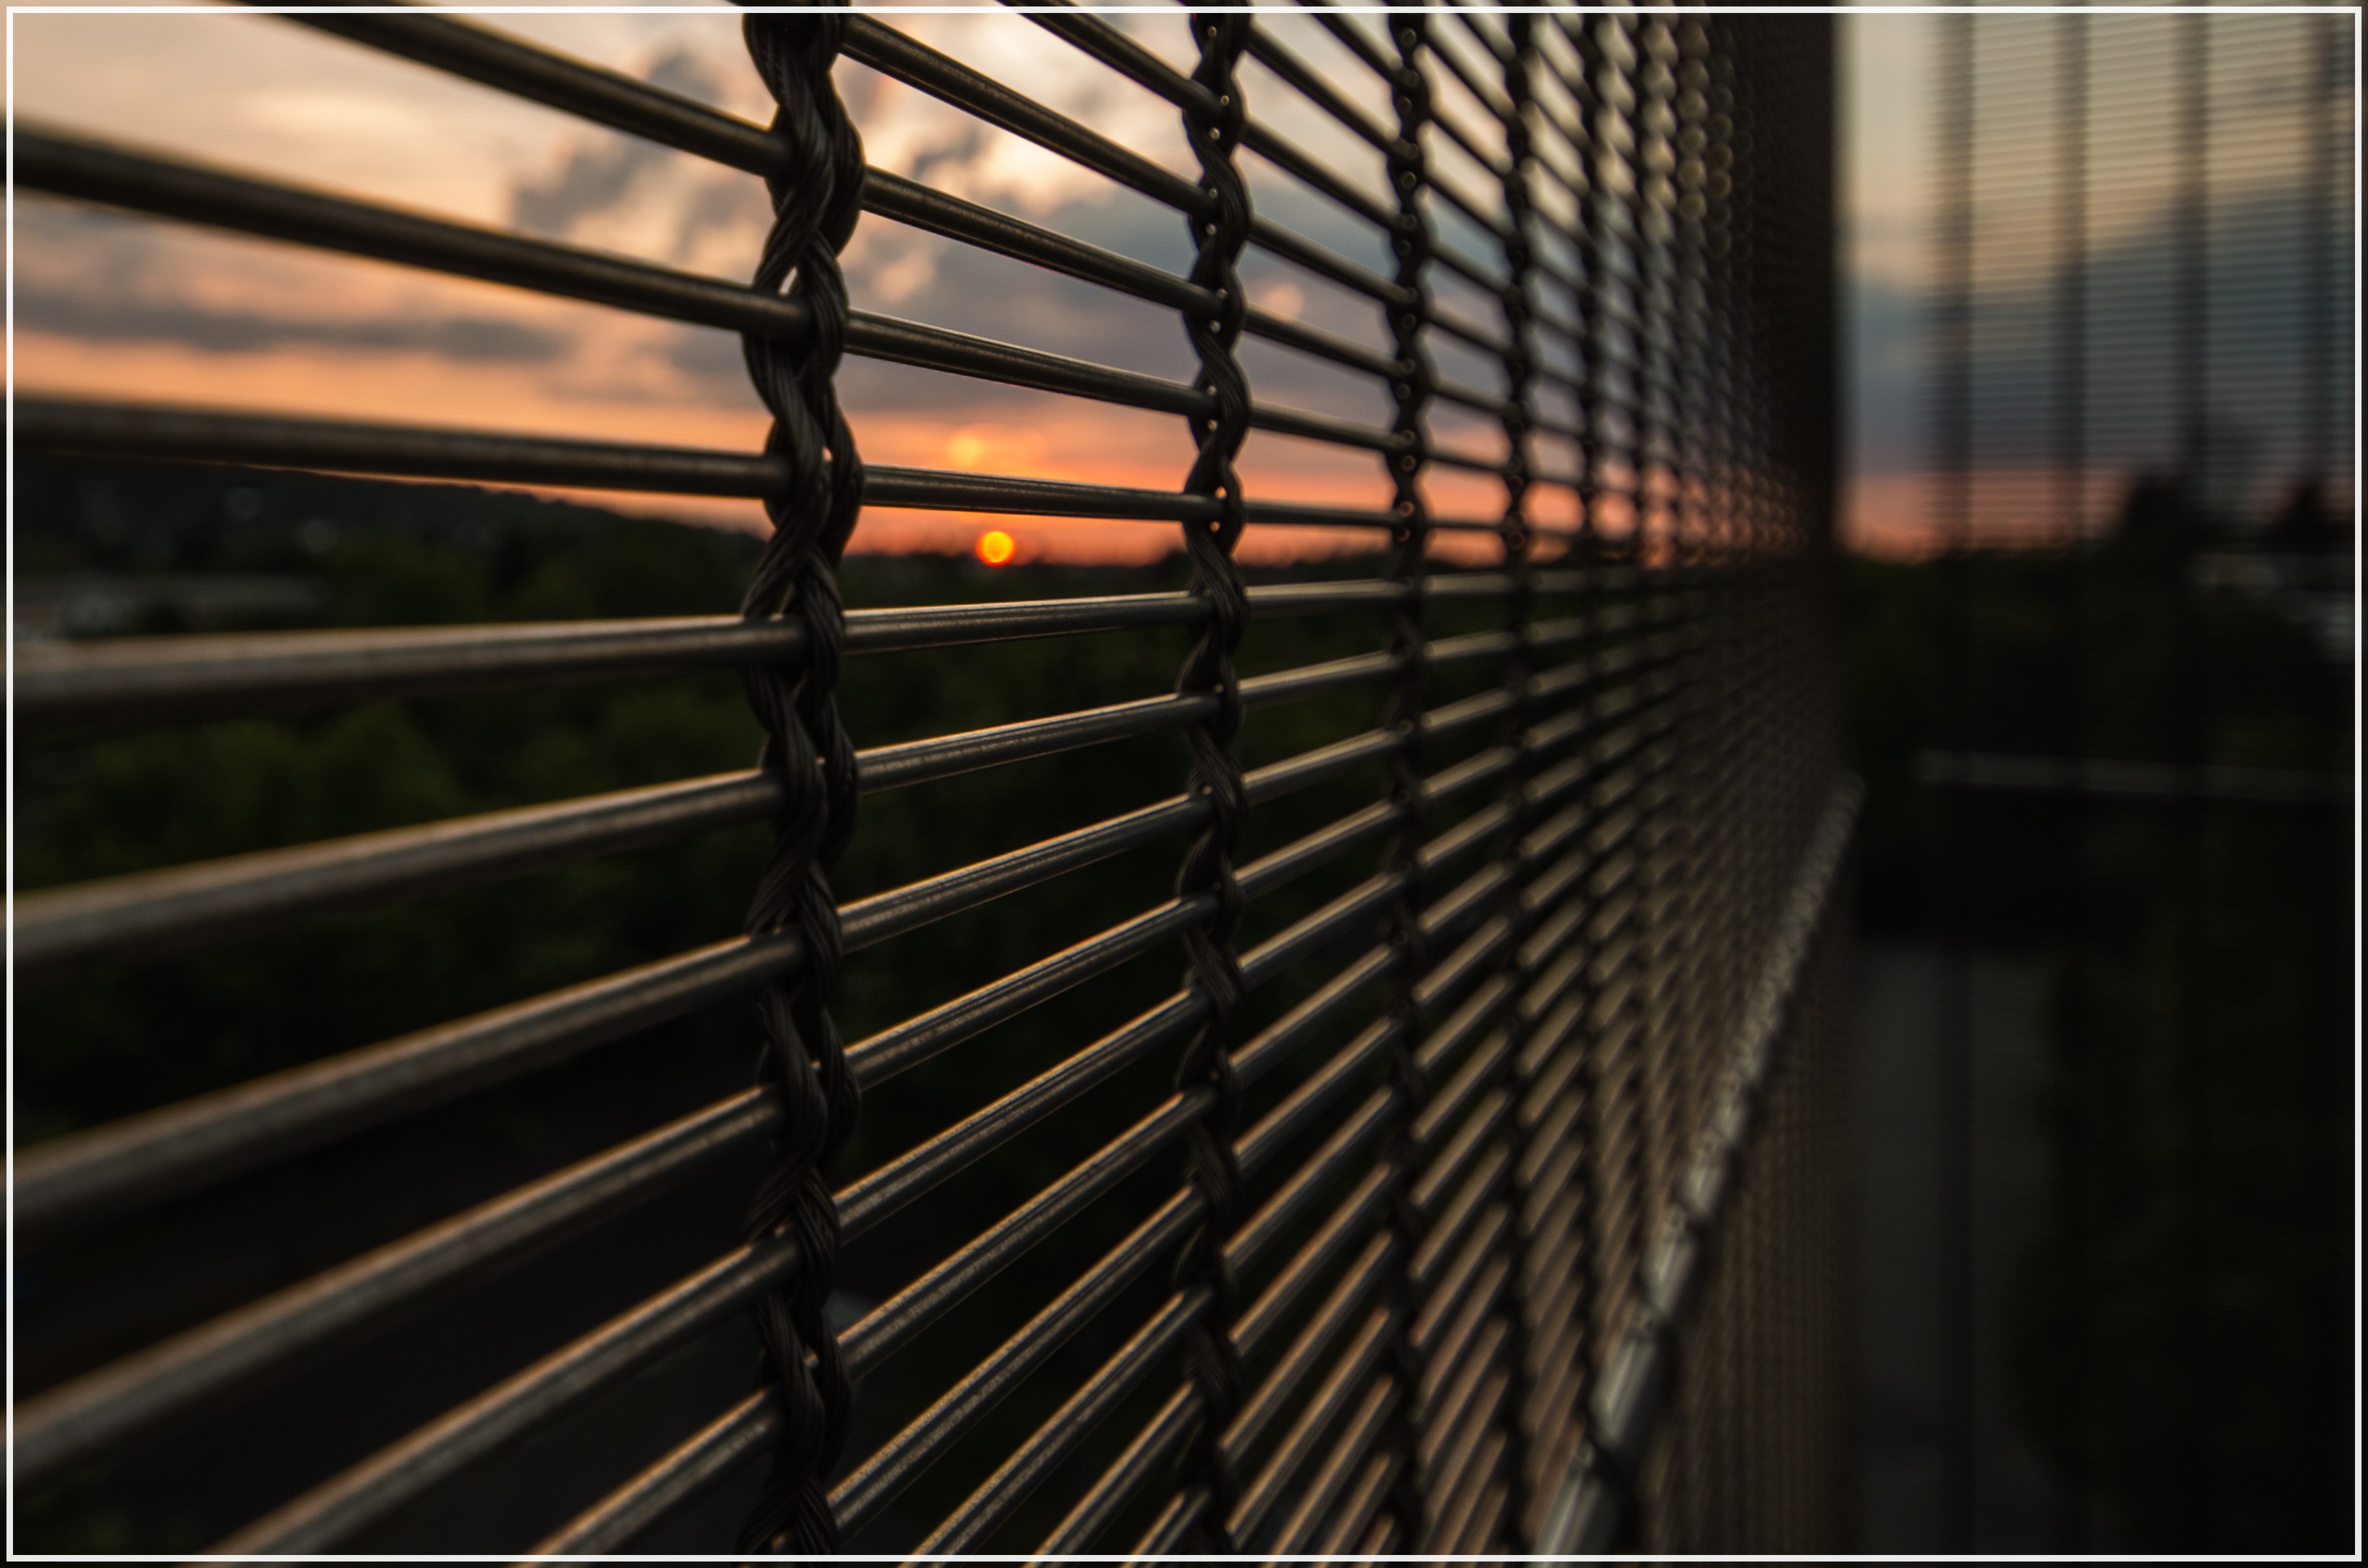
light, architecture, wood, window, line, metal, material, interior design, handrail, design, stairs, symmetry, sonnenuntergang, pentax, iron, sundown, bonn, window covering, outdoor structure